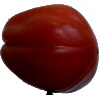
Label: Tomato Heart 1